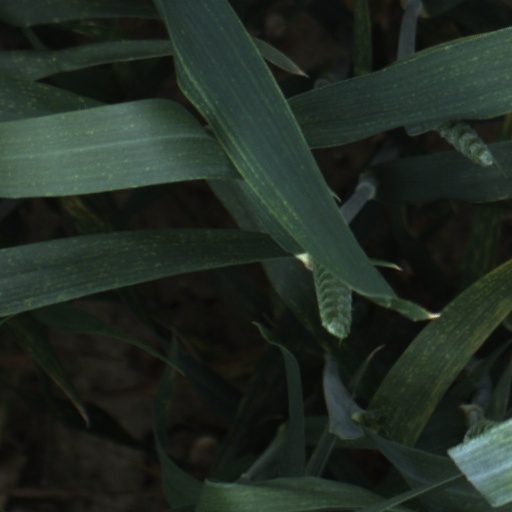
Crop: wheat